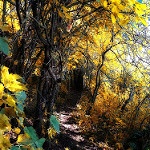
Label: forest